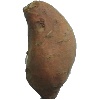
Label: potato_sweet